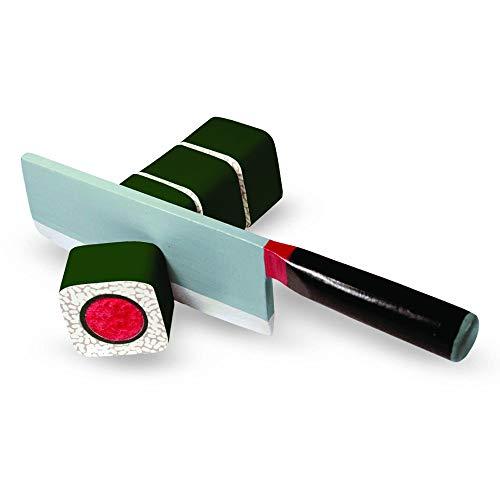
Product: Melissa & Doug Sushi Slicing Wooden Play Food Set
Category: Toys & Games | Dress Up & Pretend Play | Pretend Play | Kitchen Toys | Play Food
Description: Keep playtime rolling with this fun 24-piece wooden play food sushi-making set.
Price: $15.99
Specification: ProductDimensions:10x9x1.5inches|ItemWeight:1pounds|ShippingWeight:1.65pounds(Viewshippingratesandpolicies)|DomesticShipping:ItemcanbeshippedwithinU.S.|InternationalShipping:ThisitemcanbeshippedtoselectcountriesoutsideoftheU.S.LearnMore|ASIN:B000FQ9IG6|Itemmodelnumber:2608|Manufacturerrecommendedage:36months-6years